The Kiralfy Brothers

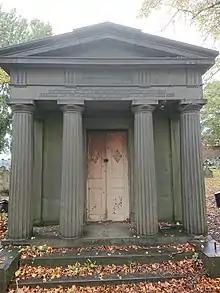
The Imre Kiralfy mausoleum at Kensal Green Cemetery

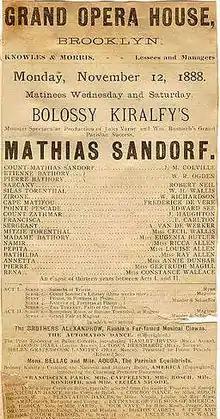
Bolossy Kiralfy's spectacular production of Jules Verne's "Mathias Sandorf" (1888)

Imre Kiralfy’s "The Fall of Rome" was produced on Staten Island with 2,000 performers, a grand number at the time. In 1892, to mark the 400th anniversary of Columbus' "founding" of America, he produced "Columbus and the Discovery of America" at the Madison Square Garden Theatre. It was later featured at the Auditorium Theatre at the Chicago World’s Columbian Exposition. Imre Kiralfy also premiered his show "America" at the Chicago World’s Fair which was picked up by the Metropolitan Opera House in 1893. "Life magazine" in quoted as response to the production “Kiralfy out-Kiralfy’s himself” Imre Kiralfy then moved to England where he created even larger spectacles. The twenty-four acre Earl's Court Exhibition Centre grounds were rebuilt in 1894 by Imre Kiralfy in a Mughal Indian style. "The Empire of India Exhibition" opened the site in 1895, and was the first of a series of annual exhibitions there, which drew heavily on the abundance of transport links in the area to attract a mass audience. Highlights of the site included the two-storey Empress Hall, built for Kiralfy in Fulham which could seat 6,000 viewers for his spectaculars, and the 300-feet high Great Wheel whose forty carriages could each accommodate thirty people. Imre Kiralfy became a British citizen in 1901. The renowned producer died on April 27, 1919, at age 74 in Brighton, England. He is buried in the family mausoleum in Green-Wood Cemetery, New York, but there is also family mausoleum at Kensal Green Cemetery in London.